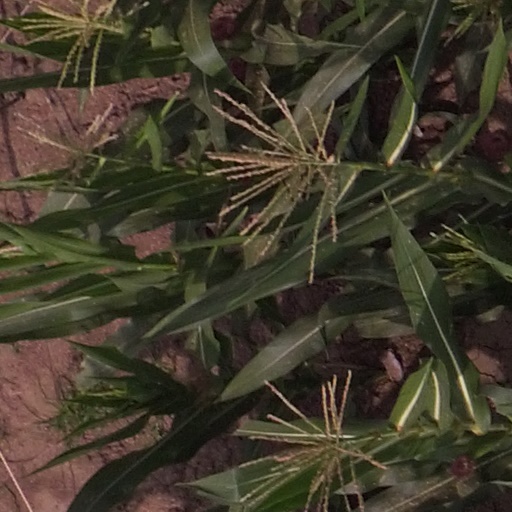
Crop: maize; corn